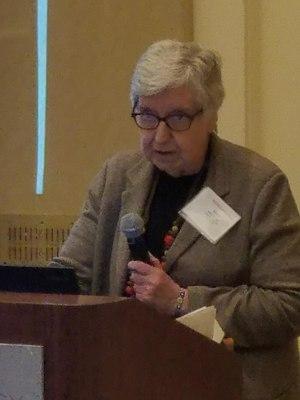
Mary Gray ou Mary Lee Wheat Gray, née le 8 avril 1938, est une mathématicienne américaine.